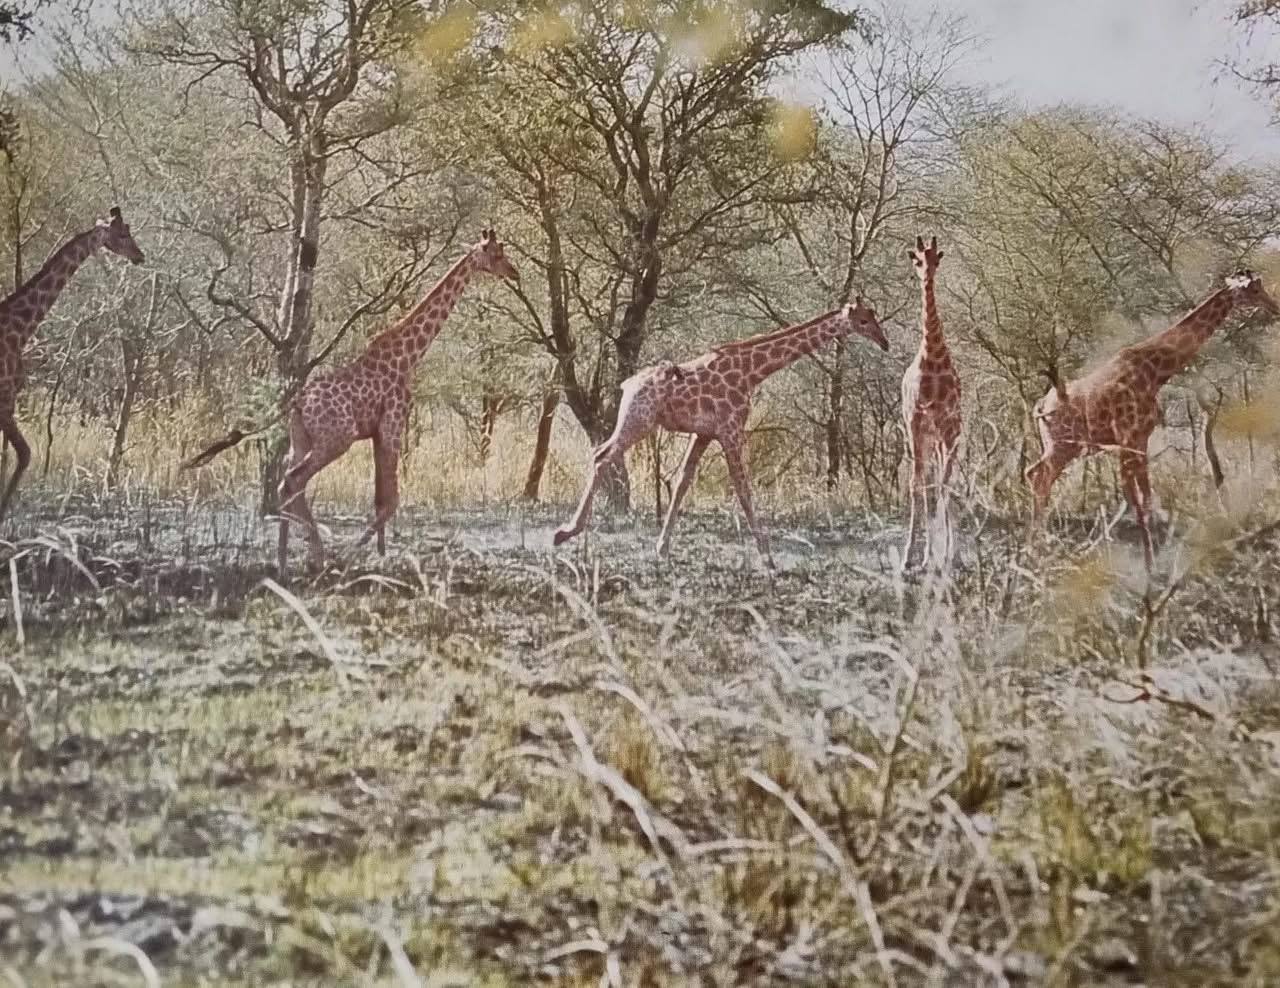
الوصف بالفصحى: تتحركُ مجموعةٌ من الزرافاتِ بين الأشجارِ الكثيفةِ في قلبِ المحميةِ الطبيعية
الوصف بالعامية السودانية: زرافات ماشات  بين الشجر في نص غابات حظيرة الدندر
التصنيف: Agriculture & Livestock